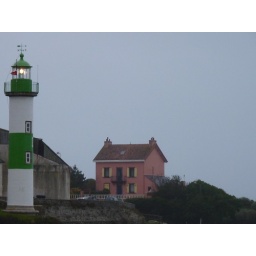
Phare Breton, France, green lighthouse in Brittany, France